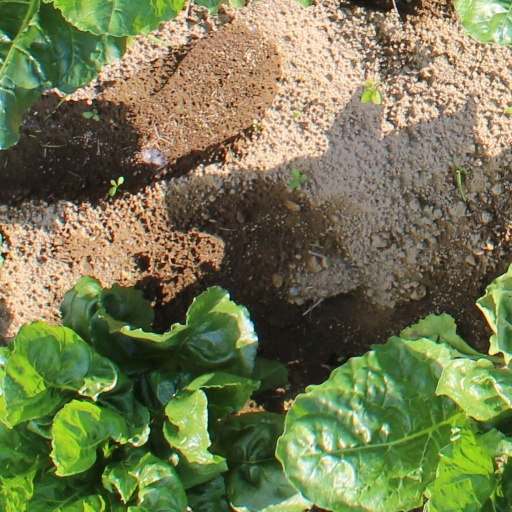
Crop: sugar beet